Marissa Mayer

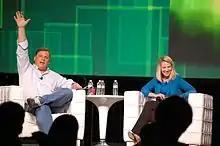
Michael Arrington and Marissa Mayer at TechCrunch Disrupt

In 2002, Mayer started the Associate Product Manager (APM) program, a Google mentorship initiative to recruit new talents and cultivate them for leadership roles. Each year, Mayer selected a number of junior employees for the two-year program, where they took on extracurricular assignments and intensive evening classes. Notable graduates of the program include Bret Taylor and Justin Rosenstein. In 2005, Mayer became vice president of search products and user experience. Mayer held key roles in the development of Google Search, Google Images, Google News, Google Maps, Google Books, Google Product Search, Google Toolbar, iGoogle, and Gmail.